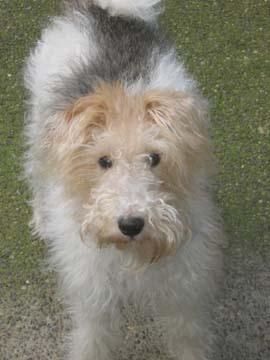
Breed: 226-n000057-wire_haired_fox_terrier